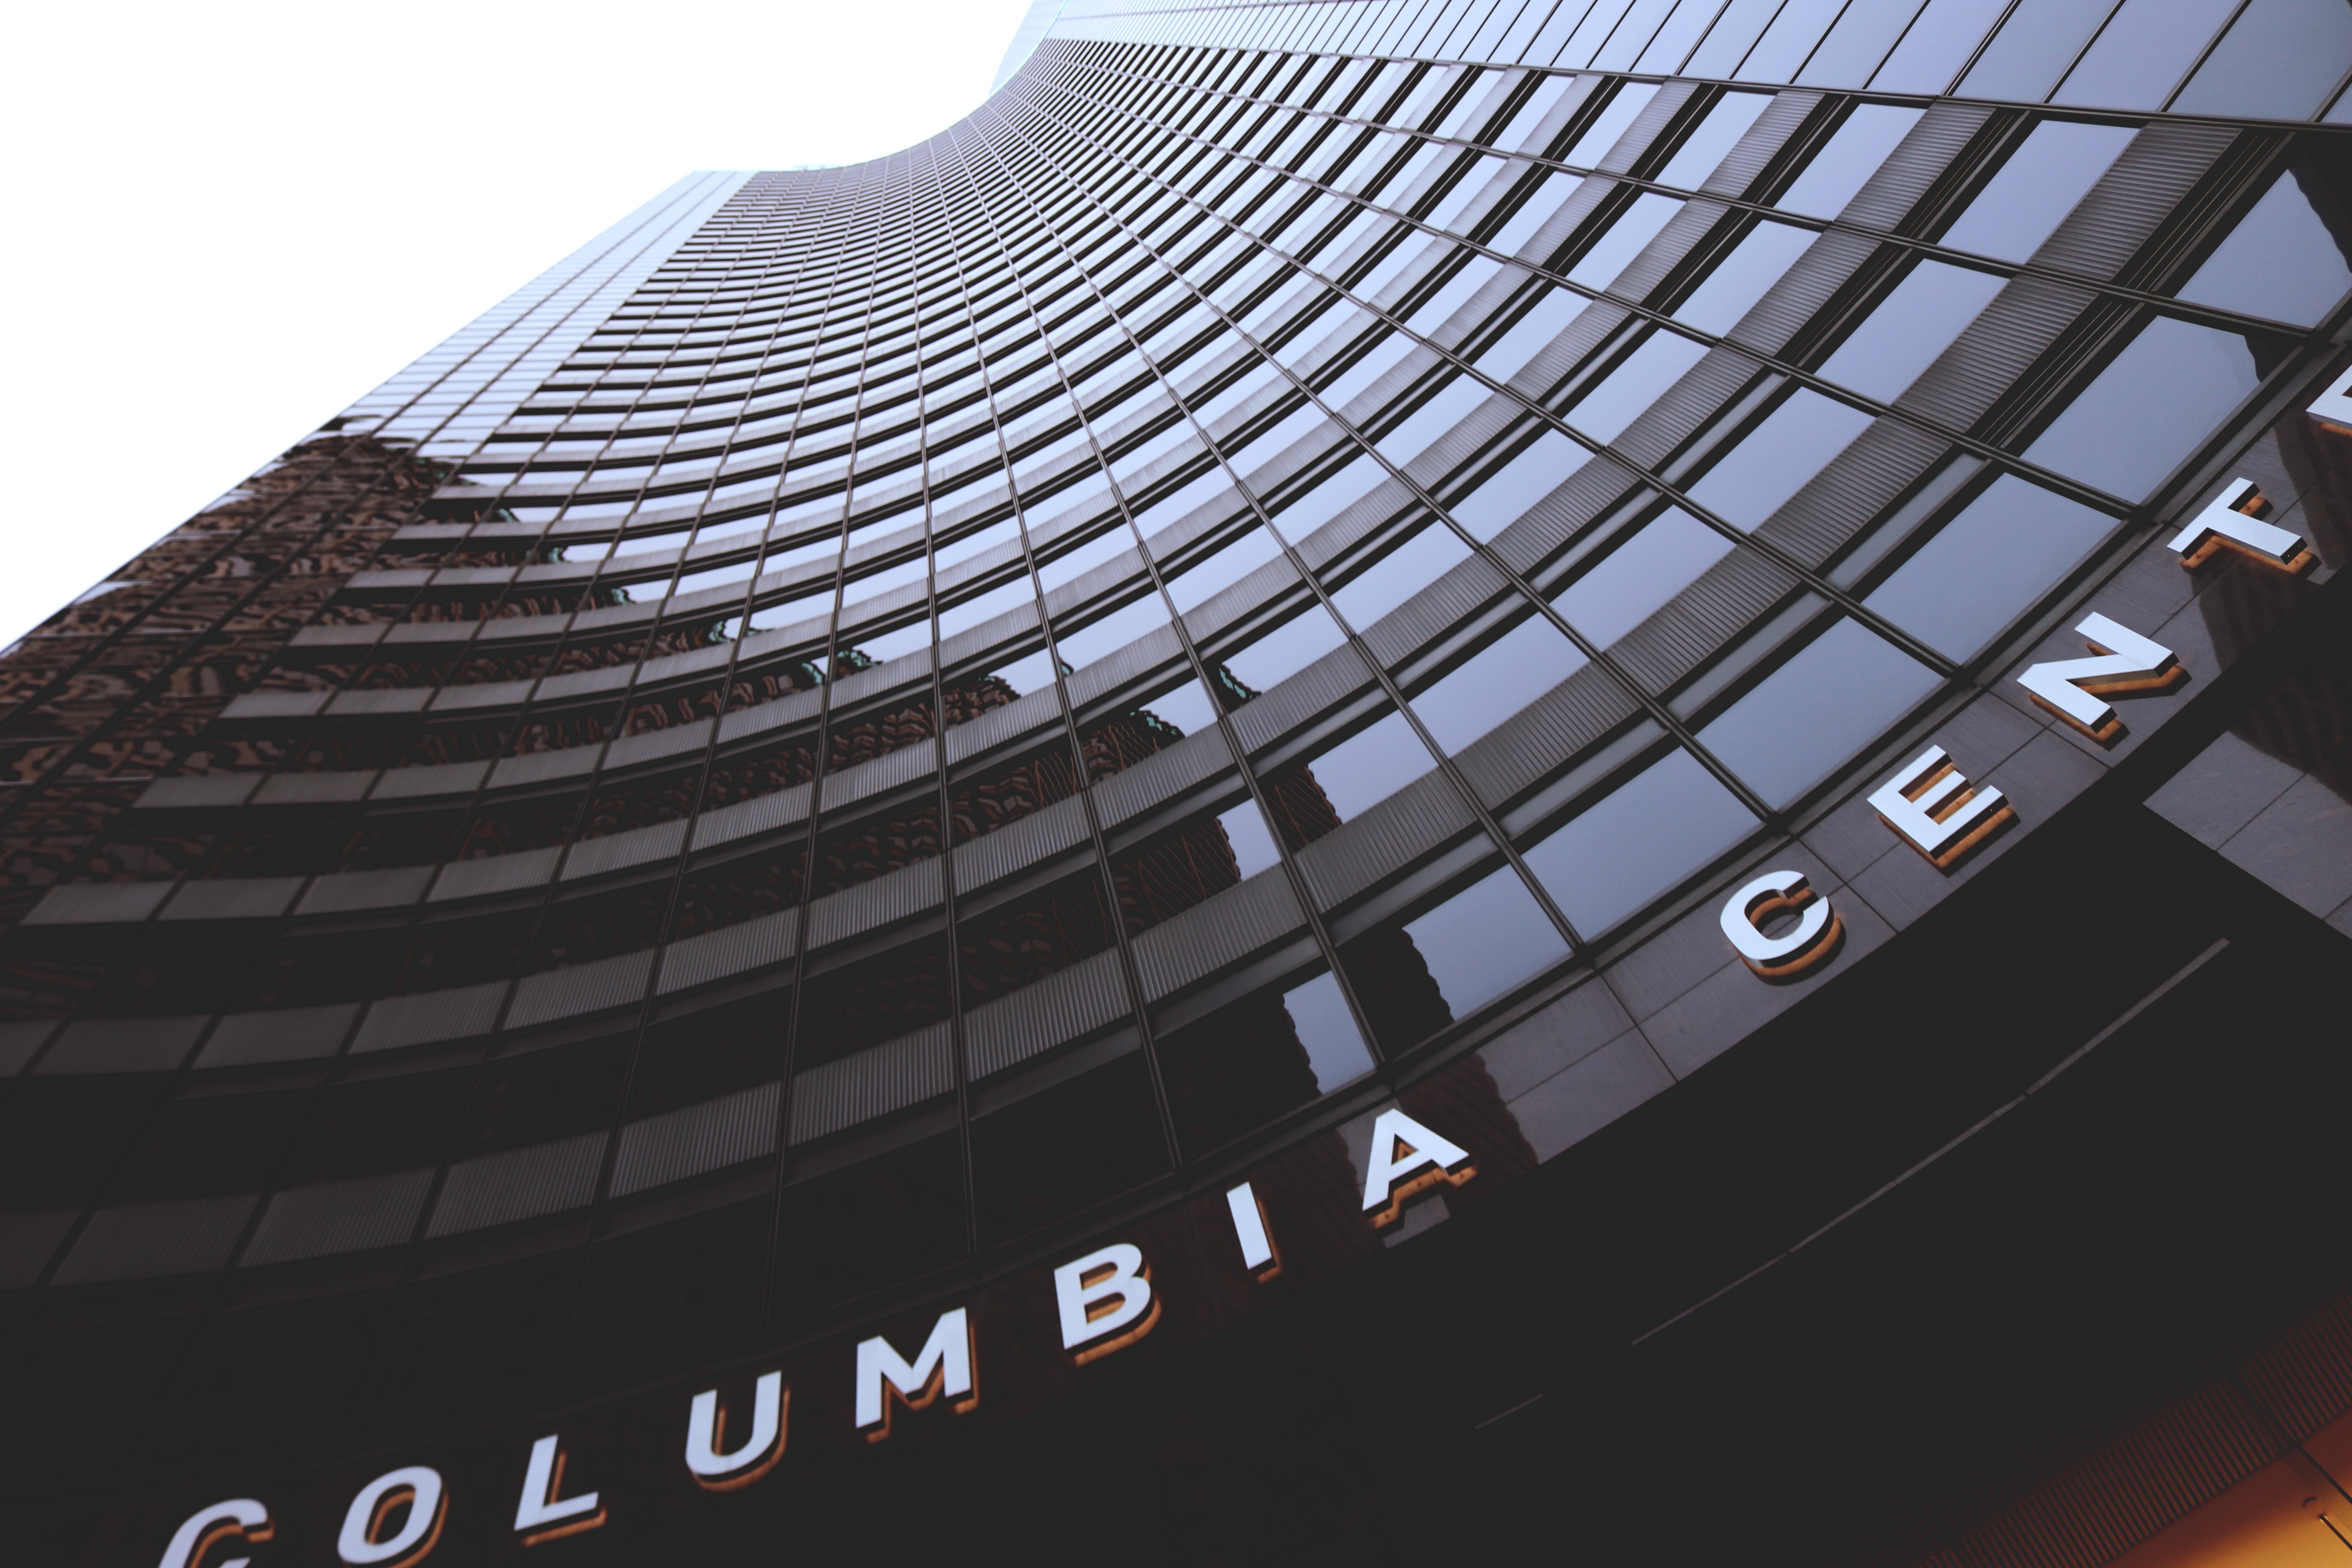
architecture, structure, skyline, building, city, urban, cityscape, downtown, travel, tower, usa, america, landmark, modern, stadium, washington, seattle, theatre, arena, united, columbia, sport venue